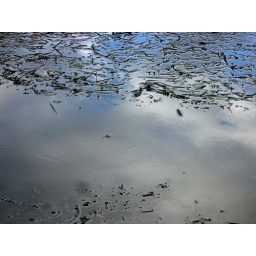
sky in water